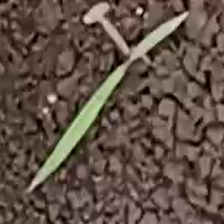
Weed species: Digitaria_SP_(Digitaria Sanguinalis )